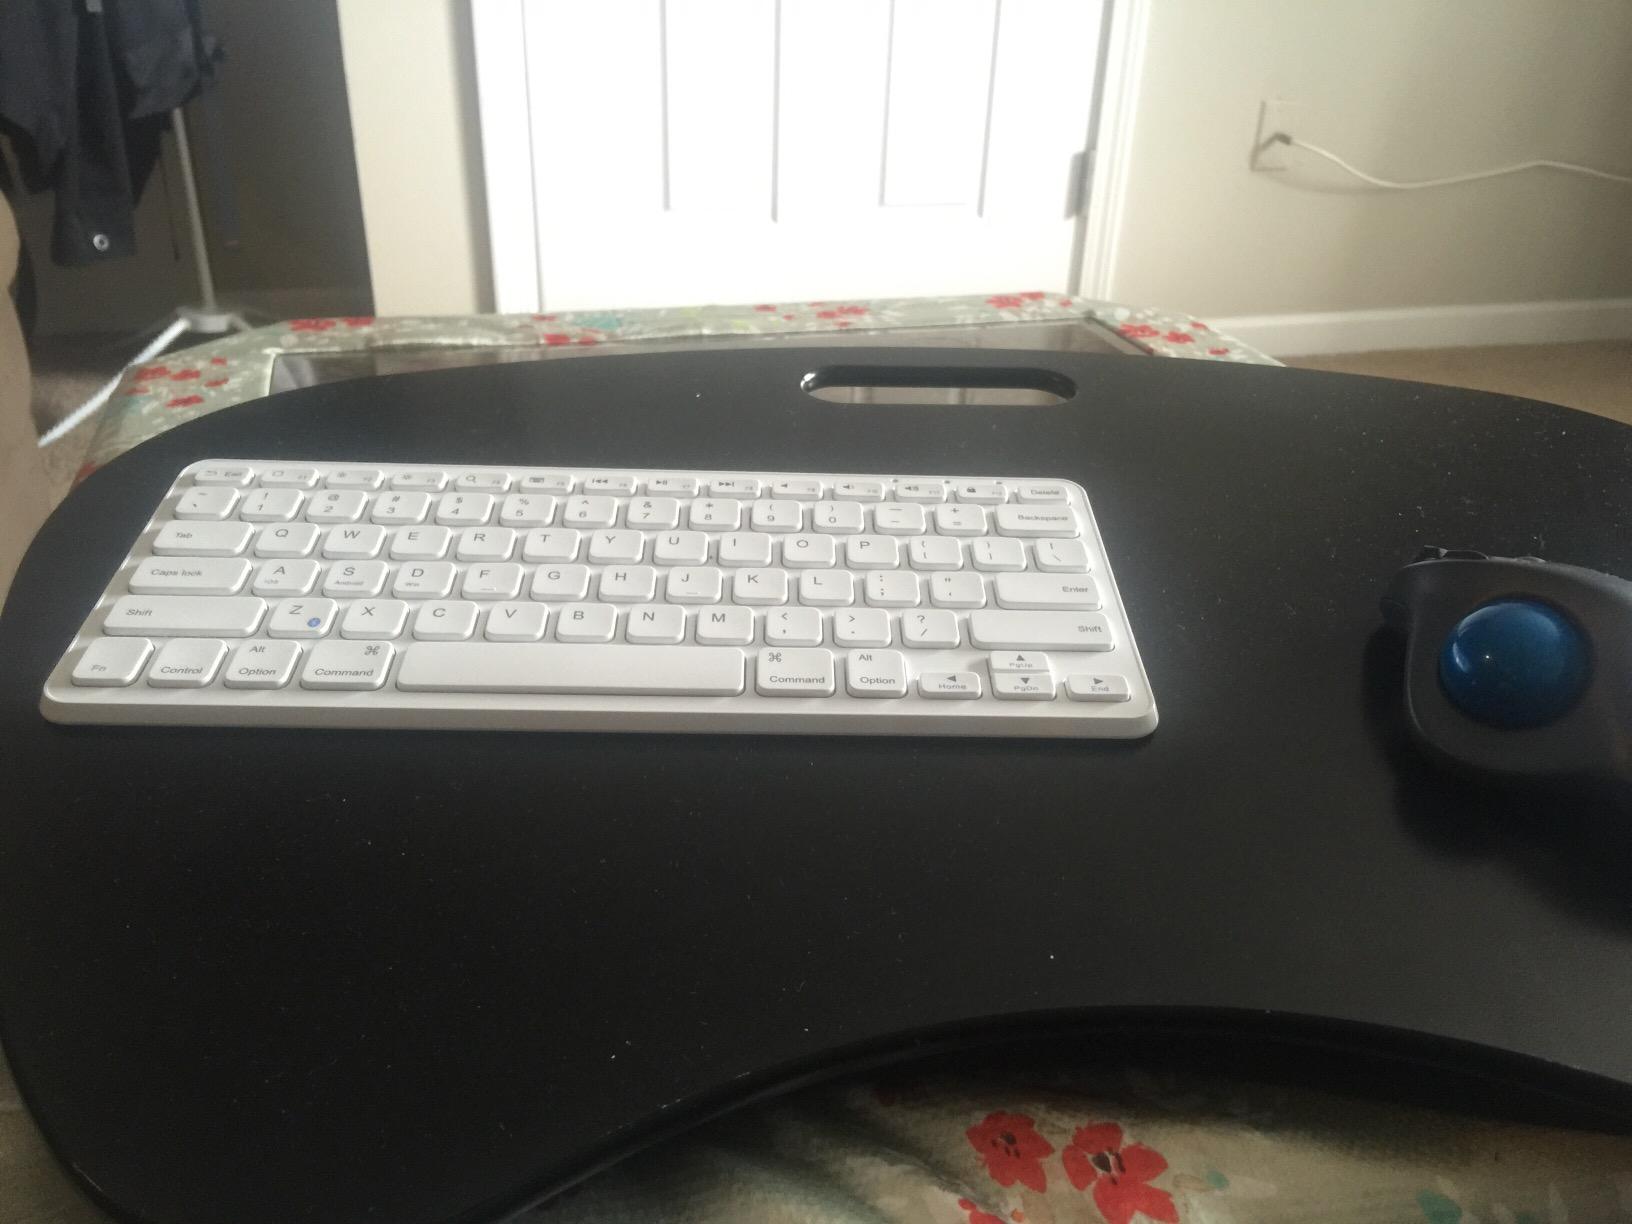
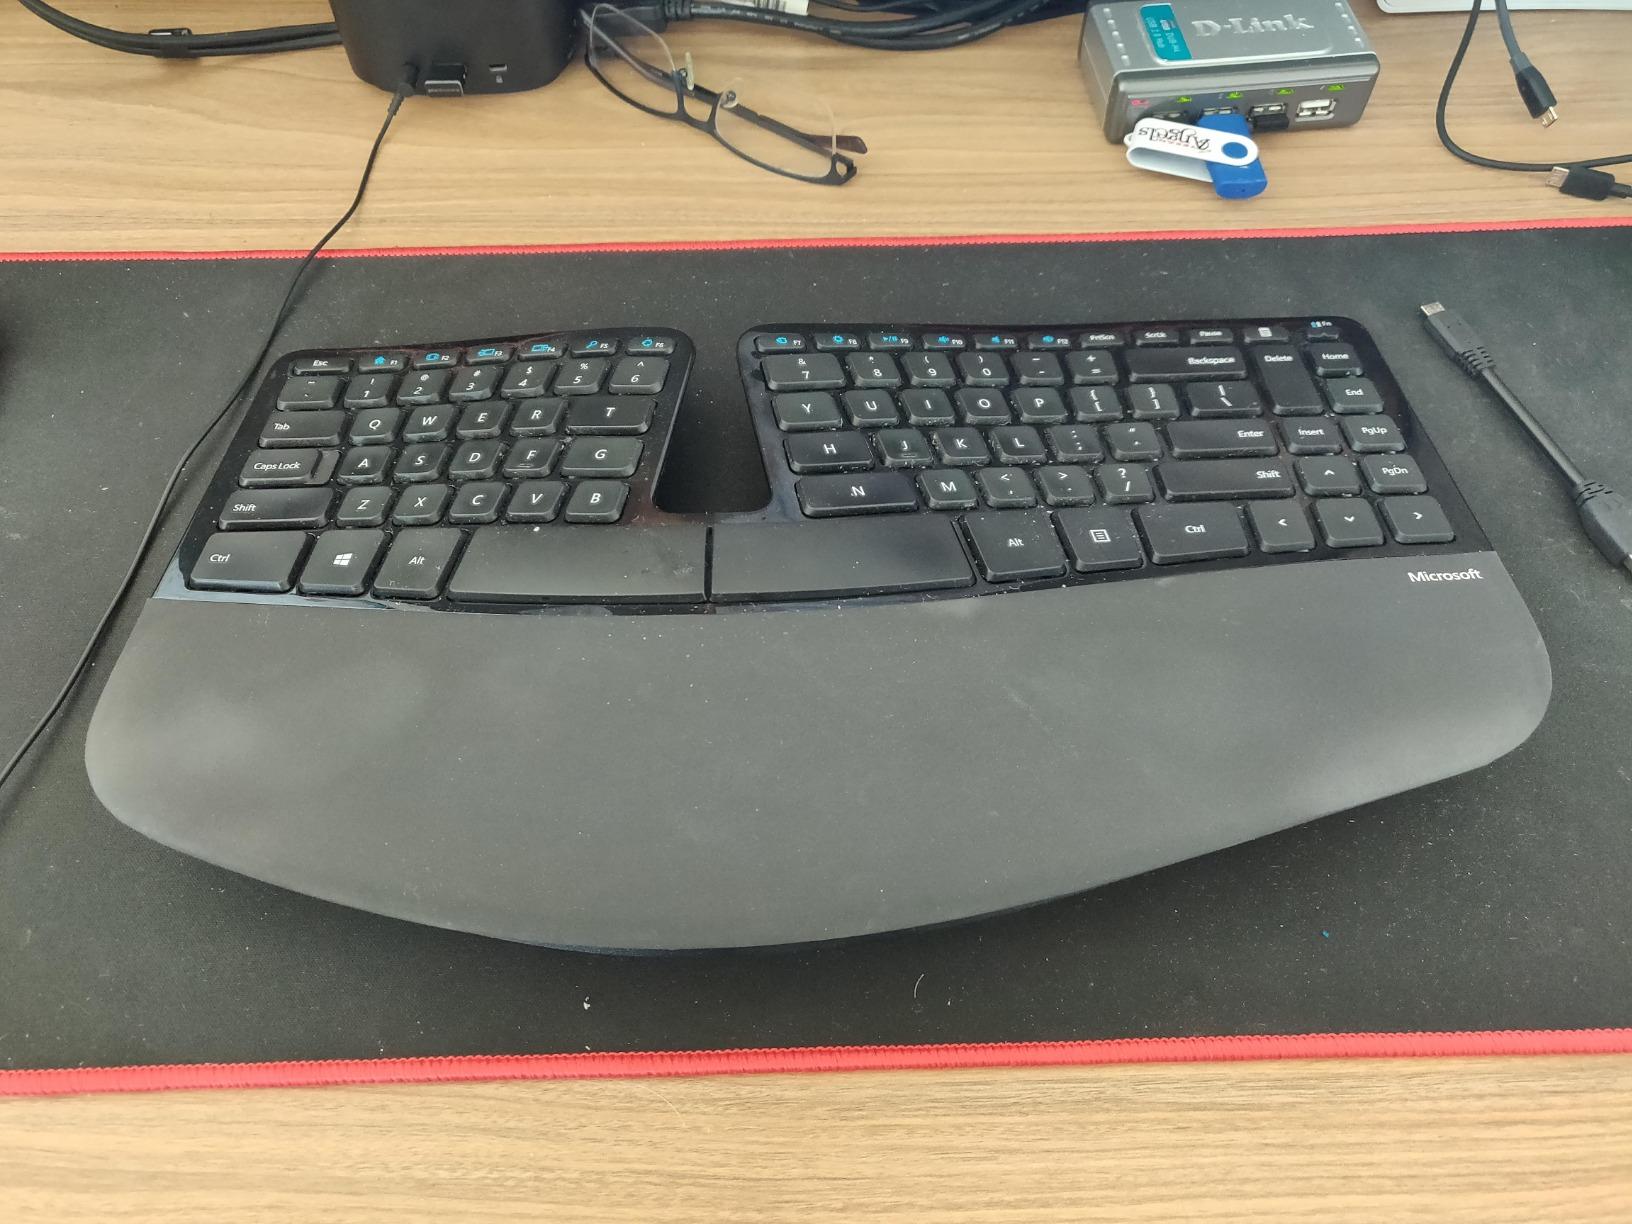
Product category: keyboard
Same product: no